Atlantic sturgeon

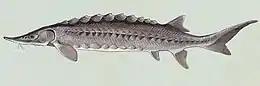
Illustration

In February 2012, the Atlantic sturgeon was listed by the National Oceanic and Atmospheric Administration Fisheries Service under the Endangered Species Act (ESA). Four distinct population segments (DPSs) were listed as endangered (New York Bight, Chesapeake Bay, Carolina, and South Atlantic) while one DPS was listed as threatened (Gulf of Maine). There are concerns that the construction of the bridge to replace the Tappan Zee connecting Rockland County to Westchester County in New York, in the Hudson River, may impact the sturgeon's ecological stability in the region.